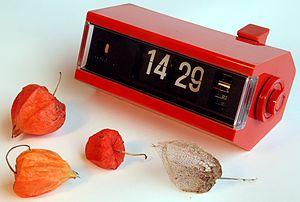
Un afficheur à palettes est un système mécanique composé de plusieurs feuilles attachées à un axe. Par rotation sur une position déterminée l'on peut choisir l'information à afficher.